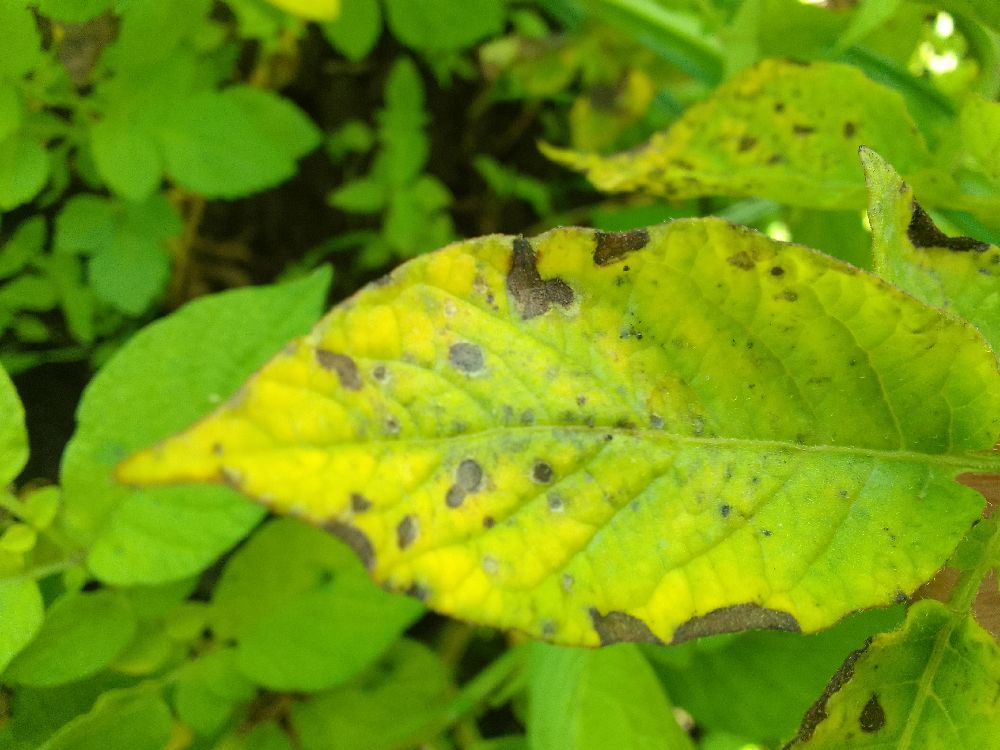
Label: Early blight